After All!

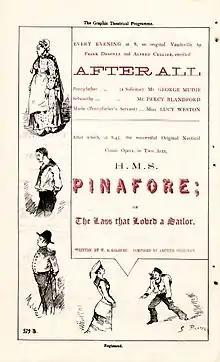
Programme for the unauthorised production of "After All" and "H.M.S. Pinafore" in 1879

Selworthy returns from many years in the Americas to seek his youthful sweetheart Perdita, and calls upon his old pal Pennyfather only to discover that Perdita is now Mrs. Pennyfather. He is heartbroken, but on learning from his friend what a henpecking, overbearing and overweight woman his sweetheart has now become, realises that he has had a lucky escape and that he really can forgive Pennyfather "After All!"